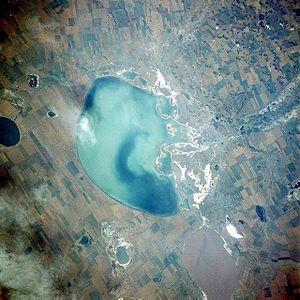
Le lac Koulounda est le lac le plus important de la steppe de Koulounda dans la région de l'Altaï en Sibérie occidentale. Il est situé à 64 km à l'est de la ville de Slavgorod.